Romanization of Georgian

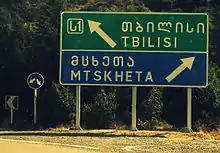
Mtskheta and Tbilisi romanized

Romanization of Georgian is the process of transliterating the Georgian language from the Georgian script into the Latin script.